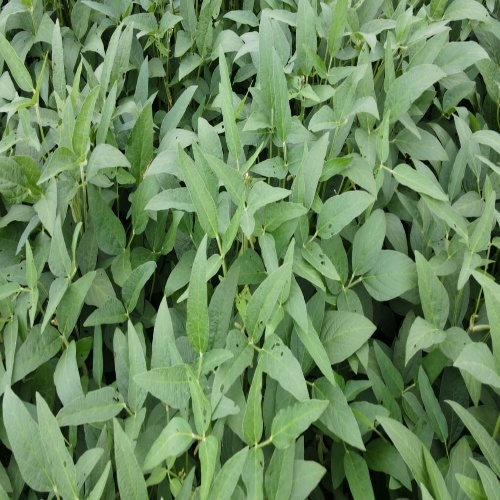
Label: Diabrotica_speciosa